Bang Bang Orangutang

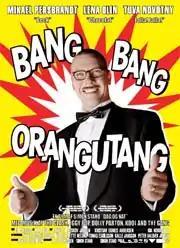
Poster

Bang Bang Orangutang is a 2005 Swedish drama film directed by Danish director Simon Staho starring Mikael Persbrandt, Tuva Novotny, Lena Olin, Fares Fares, Jonas Karlsson, Reine Brynolfsson and many other popular Swedish actors.